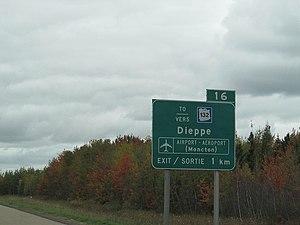
Panneau routier bilingue au Nouveau-Brunswick vers Dieppe et l'aéroport.
L'aéroport international Roméo-LeBlanc, code AITA : YQM • code OACI : CYQM, est un aéroport de la ville de Moncton au Canada se situant à un peu moins de 10 km du centre-ville.
La route 16 du Nouveau-Brunswick est une route principale reliant la route 2 au pont de la Confédération en direction de l'Île-du-Prince-Édouard. Elle fait partie de l'itinéraire secondaire de la route transcanadienne menant à l'Île-du-Prince-Édouard ainsi que de la route du littoral acadien.
Dieppe est une cité canadienne du comté de Westmorland, au sud-est du Nouveau-Brunswick. Ses habitants s'appellent les Dieppois. Dieppe est située au cœur des Trois-Rivières, au bord de la rivière Petitcodiac, et forme la partie majoritairement francophone du Grand Moncton. Elle est également la plus grande ville majoritairement francophone à l'extérieur du Québec.